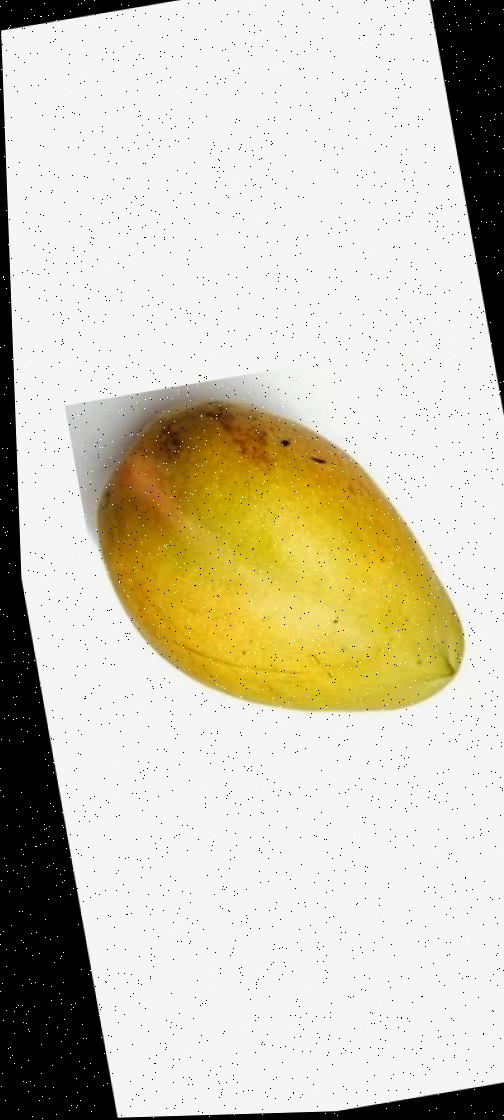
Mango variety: Bari-11